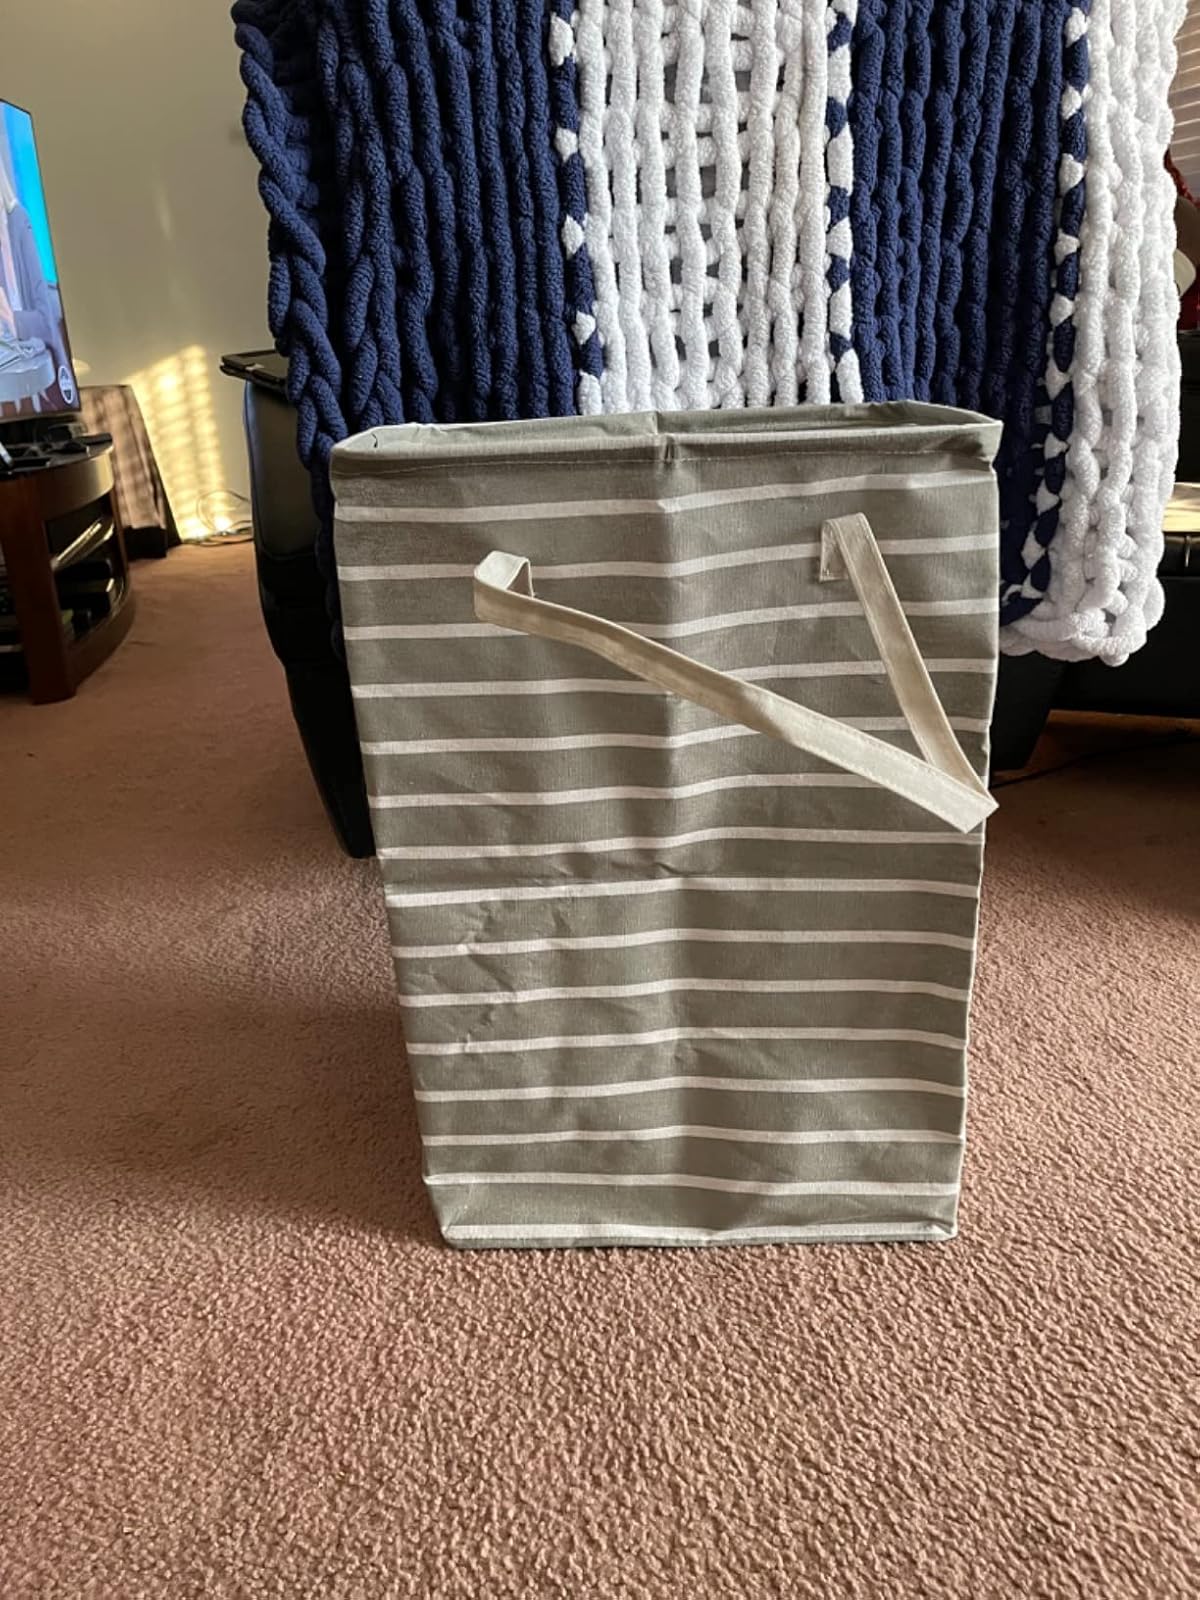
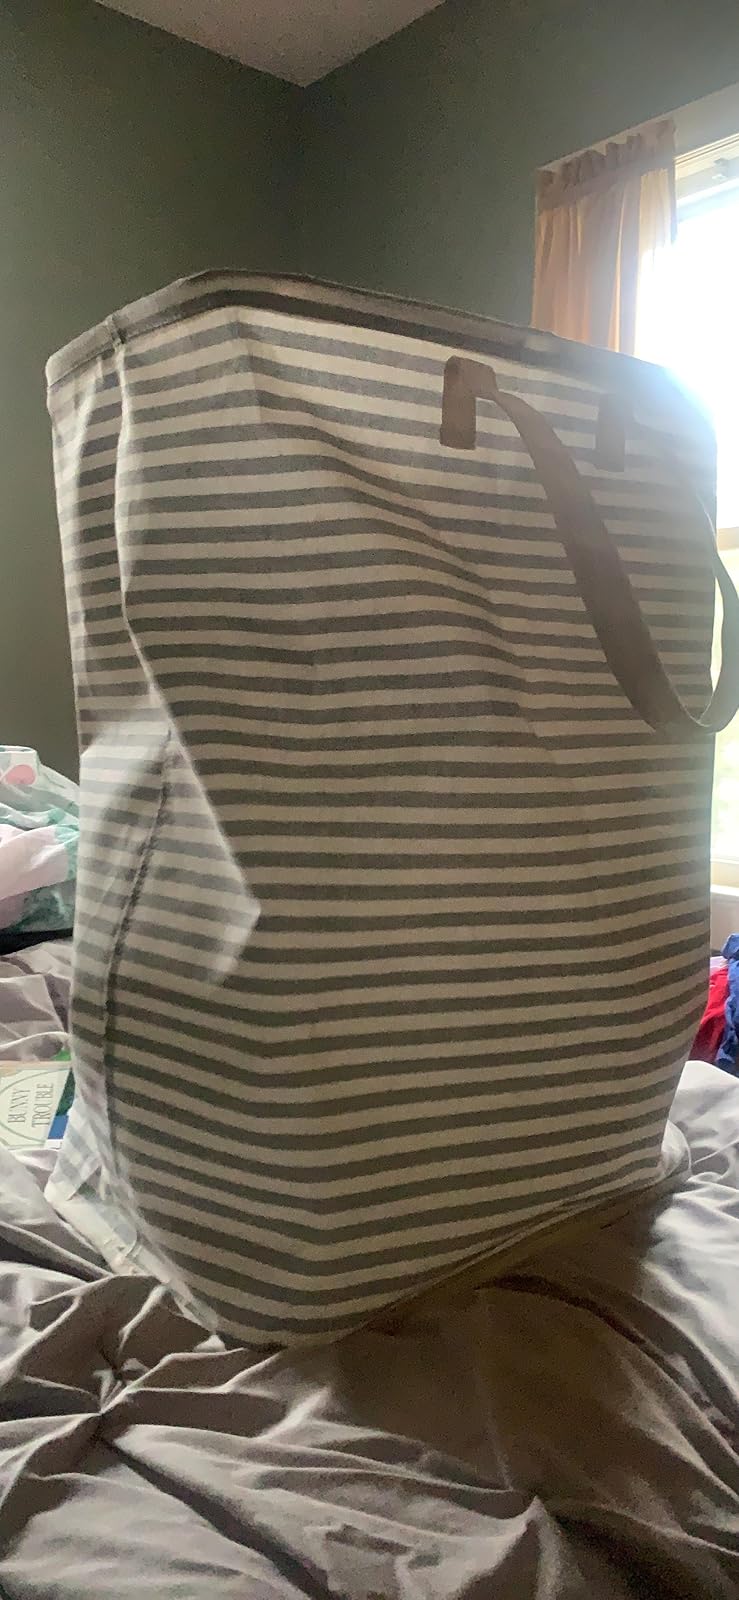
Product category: items_hamper
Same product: no